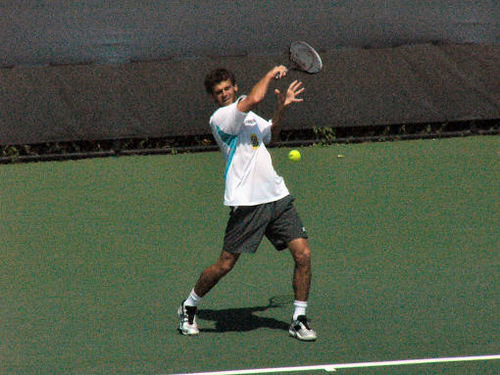
một người đàn ông vừa thực hiện xong cú đánh quả bóng tennis